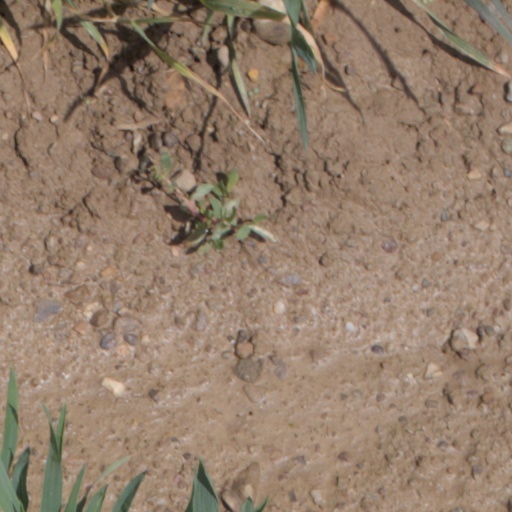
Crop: wheat